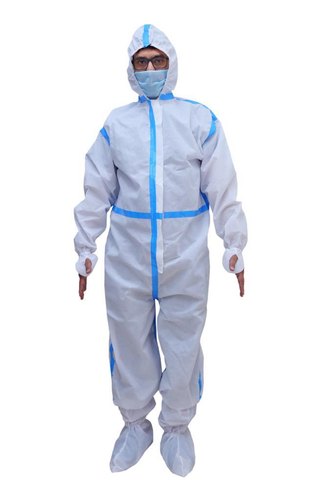
Objects detected:
Mask
Coverall